Sierra Vista, Arizona

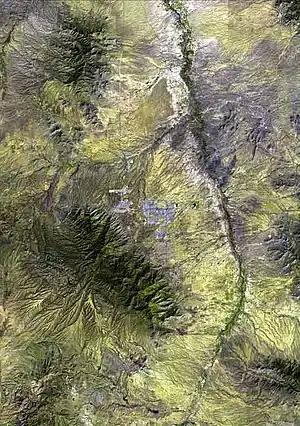
Geography surrounding Sierra Vista

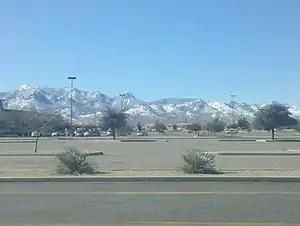
Huachuca Mountains in the winter

In the Köppen climate classification system, Sierra Vista falls within the typical cold semi-arid climate ("BSk") of mid-altitude Arizona. Fall and spring, like most other parts of Arizona, are very dry. Winters are cool to cold with frosts which can occasionally be hard freezes; frost can be expected to stop in mid- to late April. Spring, like fall, spends about half of itself within the frost season. Summer starts off dry, but progressively gets wetter as the monsoon season approaches. The city has a fairly stable climate with very little humidity. However, the North American Monsoon can bring torrential rains during the months of July and August and will produce almost half the yearly rainfall in just those two months alone. Due to the dry climate the rest of the year and the city's high elevation, daily winter low temperatures range from on average and up to on rare occasions when moist fronts bring warm air from the Gulf of California. Snow is not a common sight on the streets of Sierra Vista though some years the city can receive several inches of snow and other years it will receive none. However, a snow-capped Miller Peak and Carr Peak in the Huachuca Mountains is a common sight for four to five months every year.